Manorama School of Communication

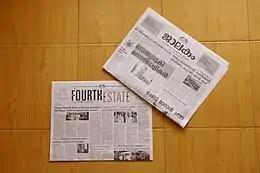
"The Fourth Estate" and "Jalakam", the weekly in-house journals published by the students of the print course.

Manorama School of Communication offers training in both print and broadcast journalism in English and Malayalam languages. The print course was designed by journalist and educator K. Thomas Oommen, who has served as the director of the institute since its inception in 2002. The course, its design and modules, have often been highlighted as amongst the best in India by various media outlets such as the "Outlook" magazine.